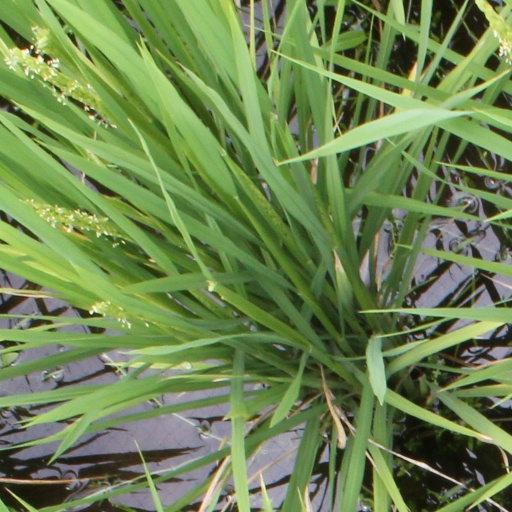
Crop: rice